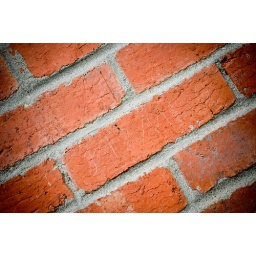
engraved in outside wall of one room country school house